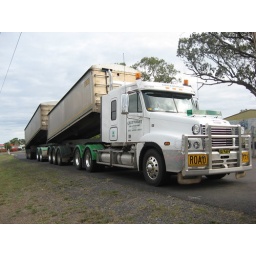
GLT12 road train tippers in the air